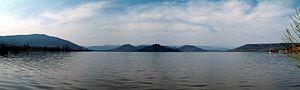
Vue panoramique du lac du Salagou (lac de retenue) dans l'Hérault. On voit sur la droite les terres rouges dues au tuf volcanique. Vue prise depuis la base nautique."